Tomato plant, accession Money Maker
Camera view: vertical (180 deg); turntable rotation: 0 degrees
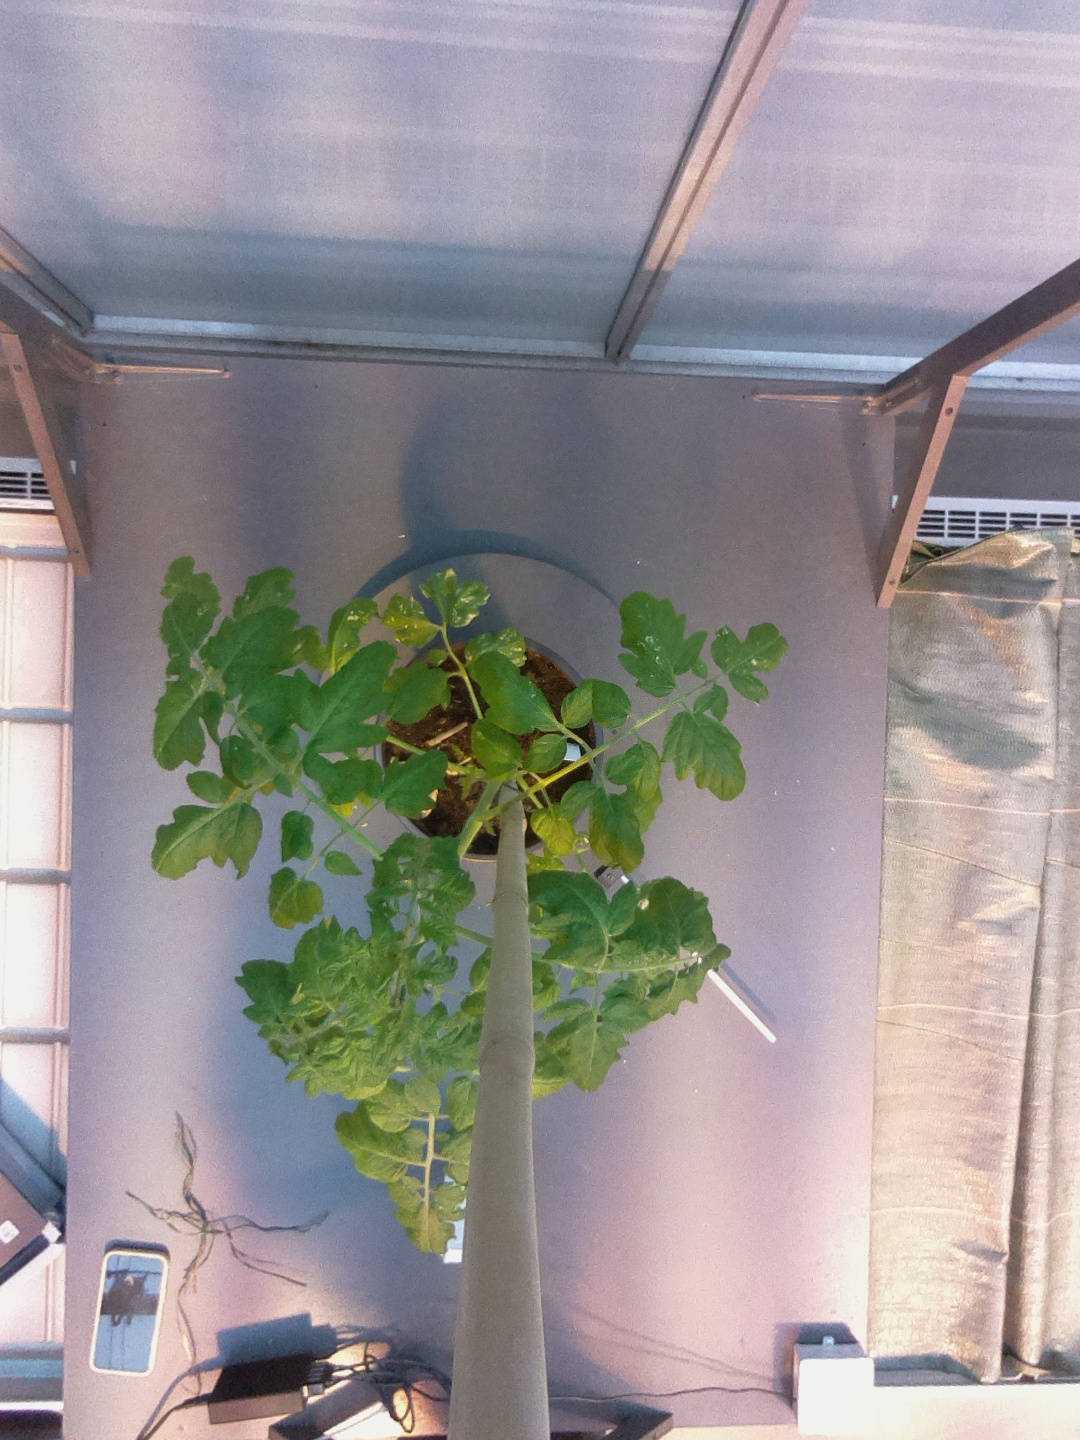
BBCH growth stage 20: First Side shoot start formed